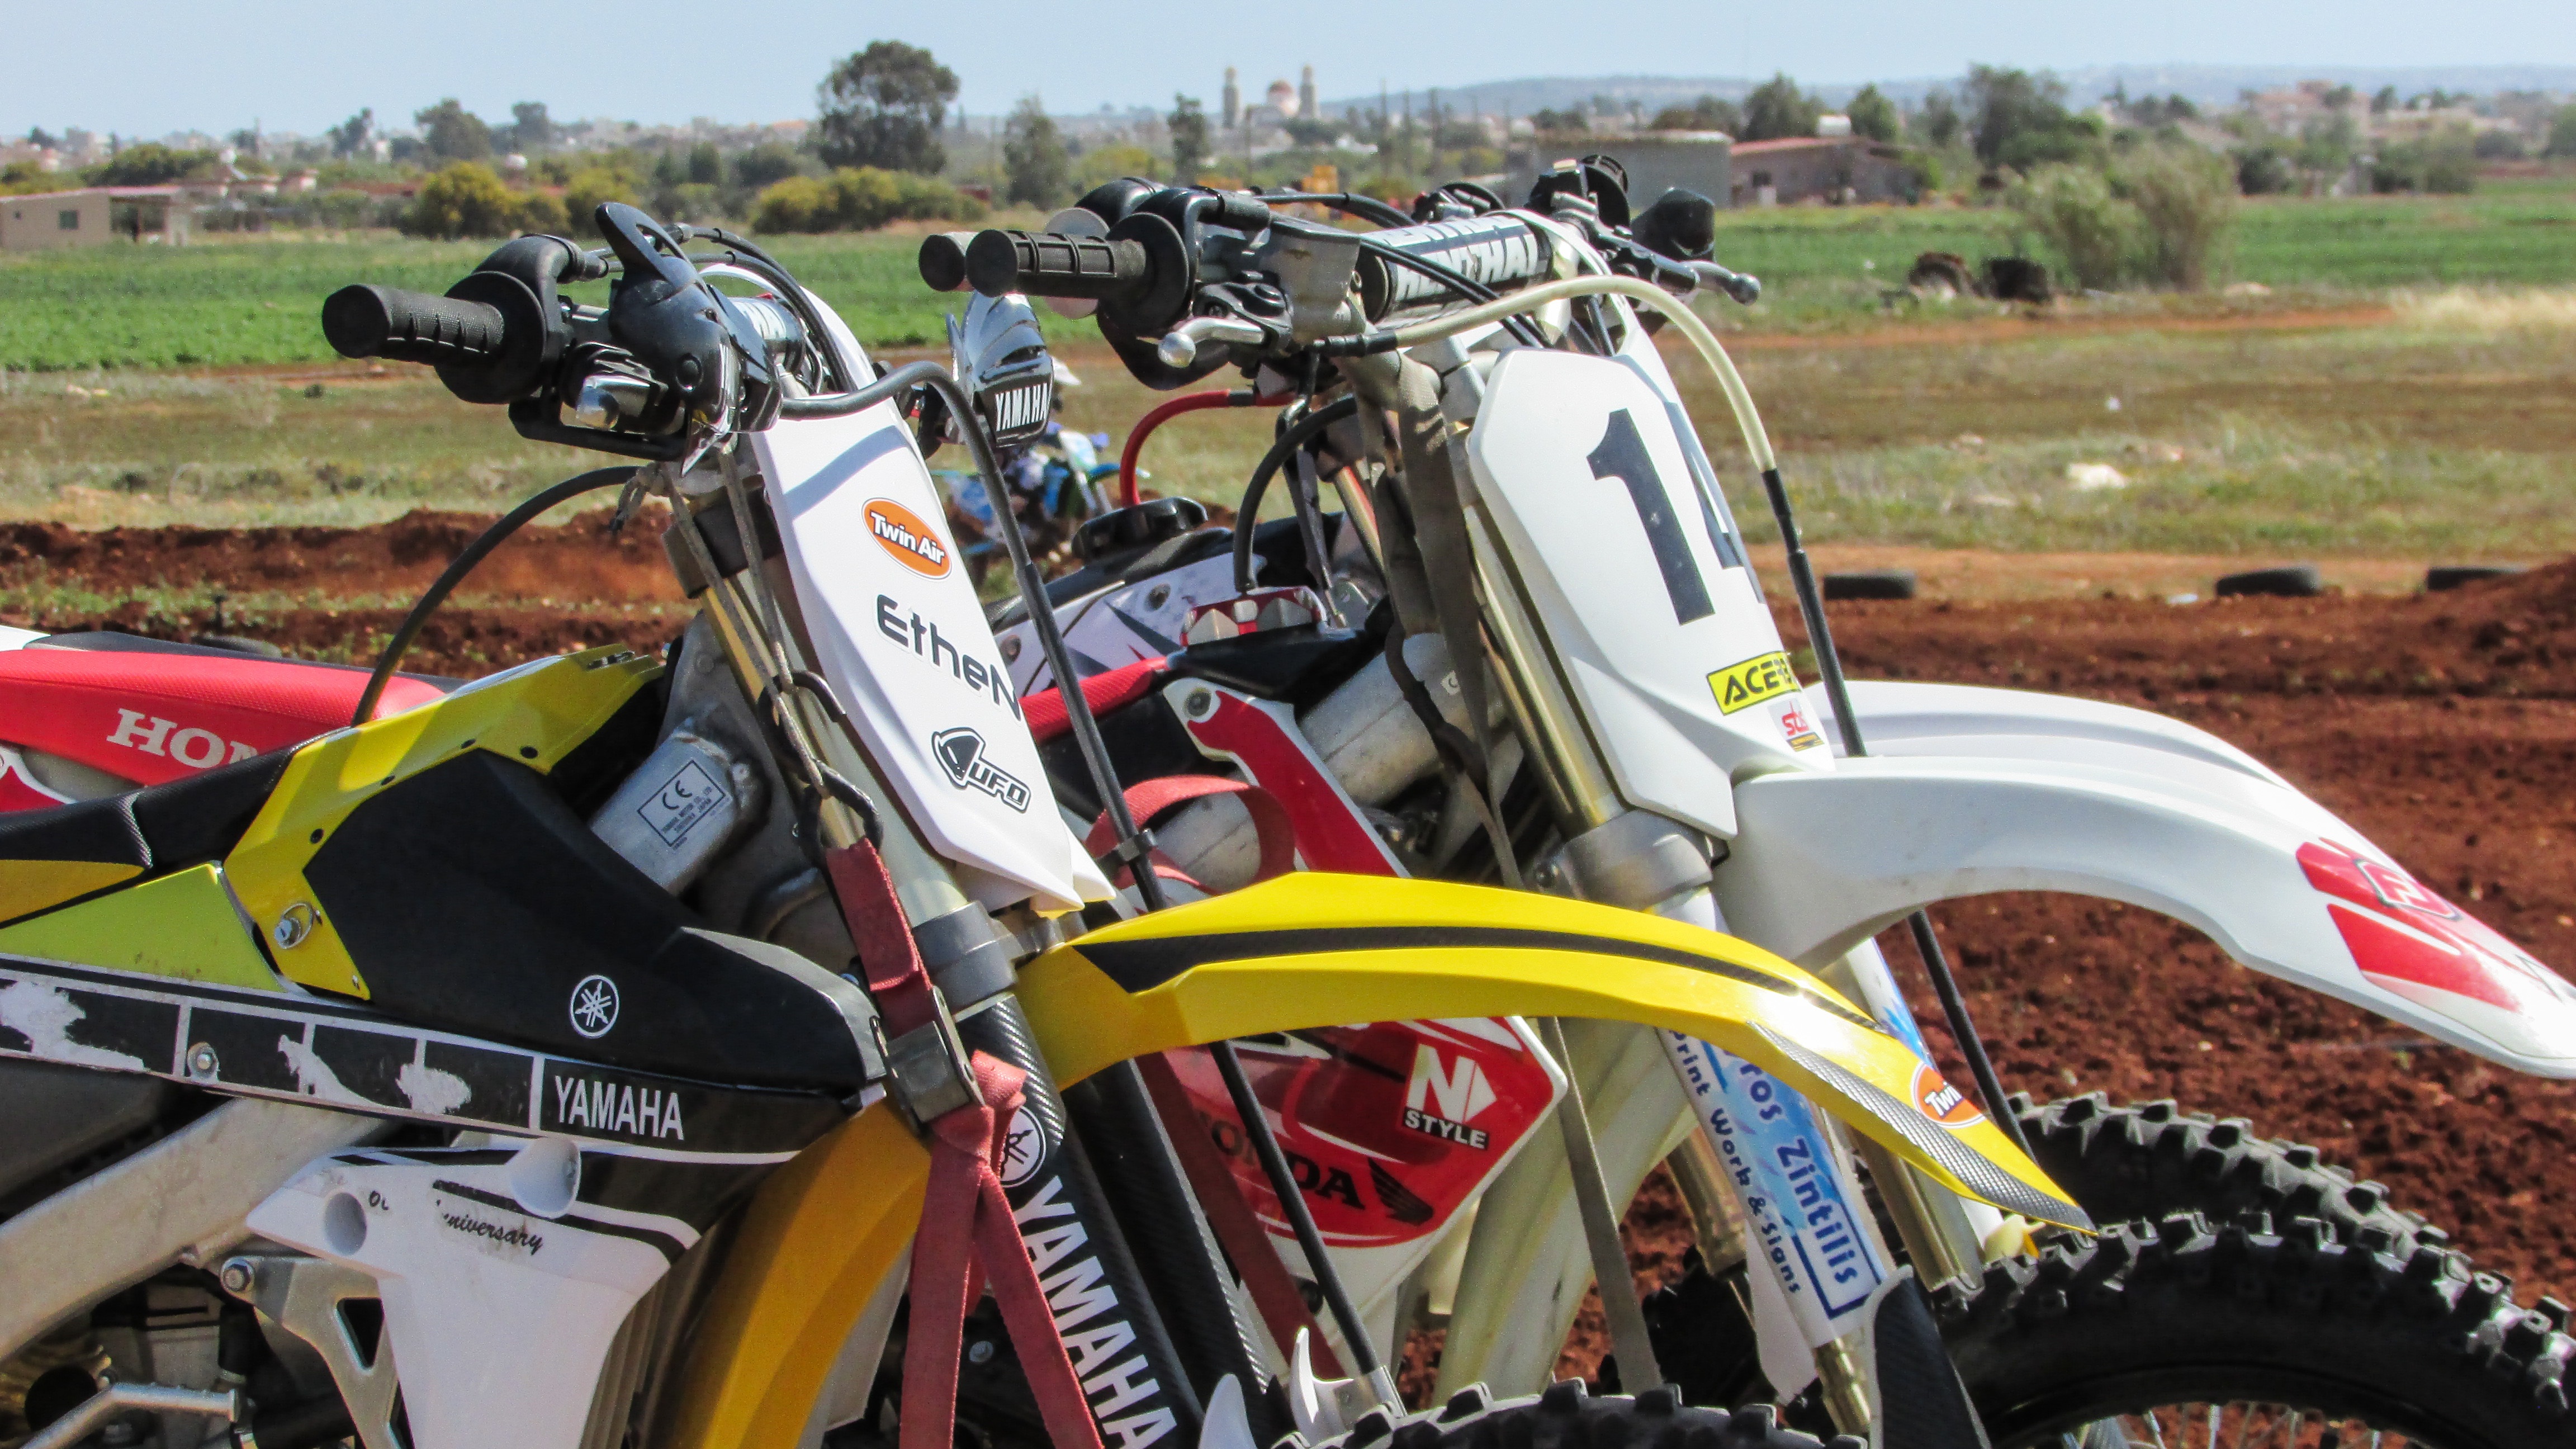
sport, car, vehicle, motorcycle, dirt, motocross, extreme, race, sports, racing, motorsport, motorcycling, extreme sports, motorcycle racing, road racing, automobile make, dirt track racing, supermoto